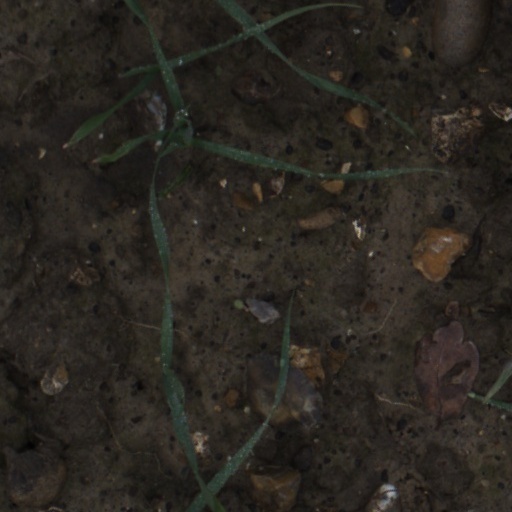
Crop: wheat